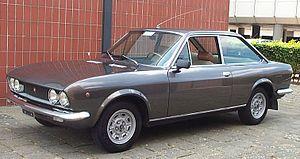
La Seat 124 Sport est une voiture produite par le constructeur espagnol Seat sous licence du constructeur italien Fiat à partir de 1970. Le modèle a été présenté lors du Salon de l'automobile de Barcelone en juin 1970.
La Fiat 124 Coupé est une voiture qui est produite par le constructeur italien Fiat à partir de 1967.